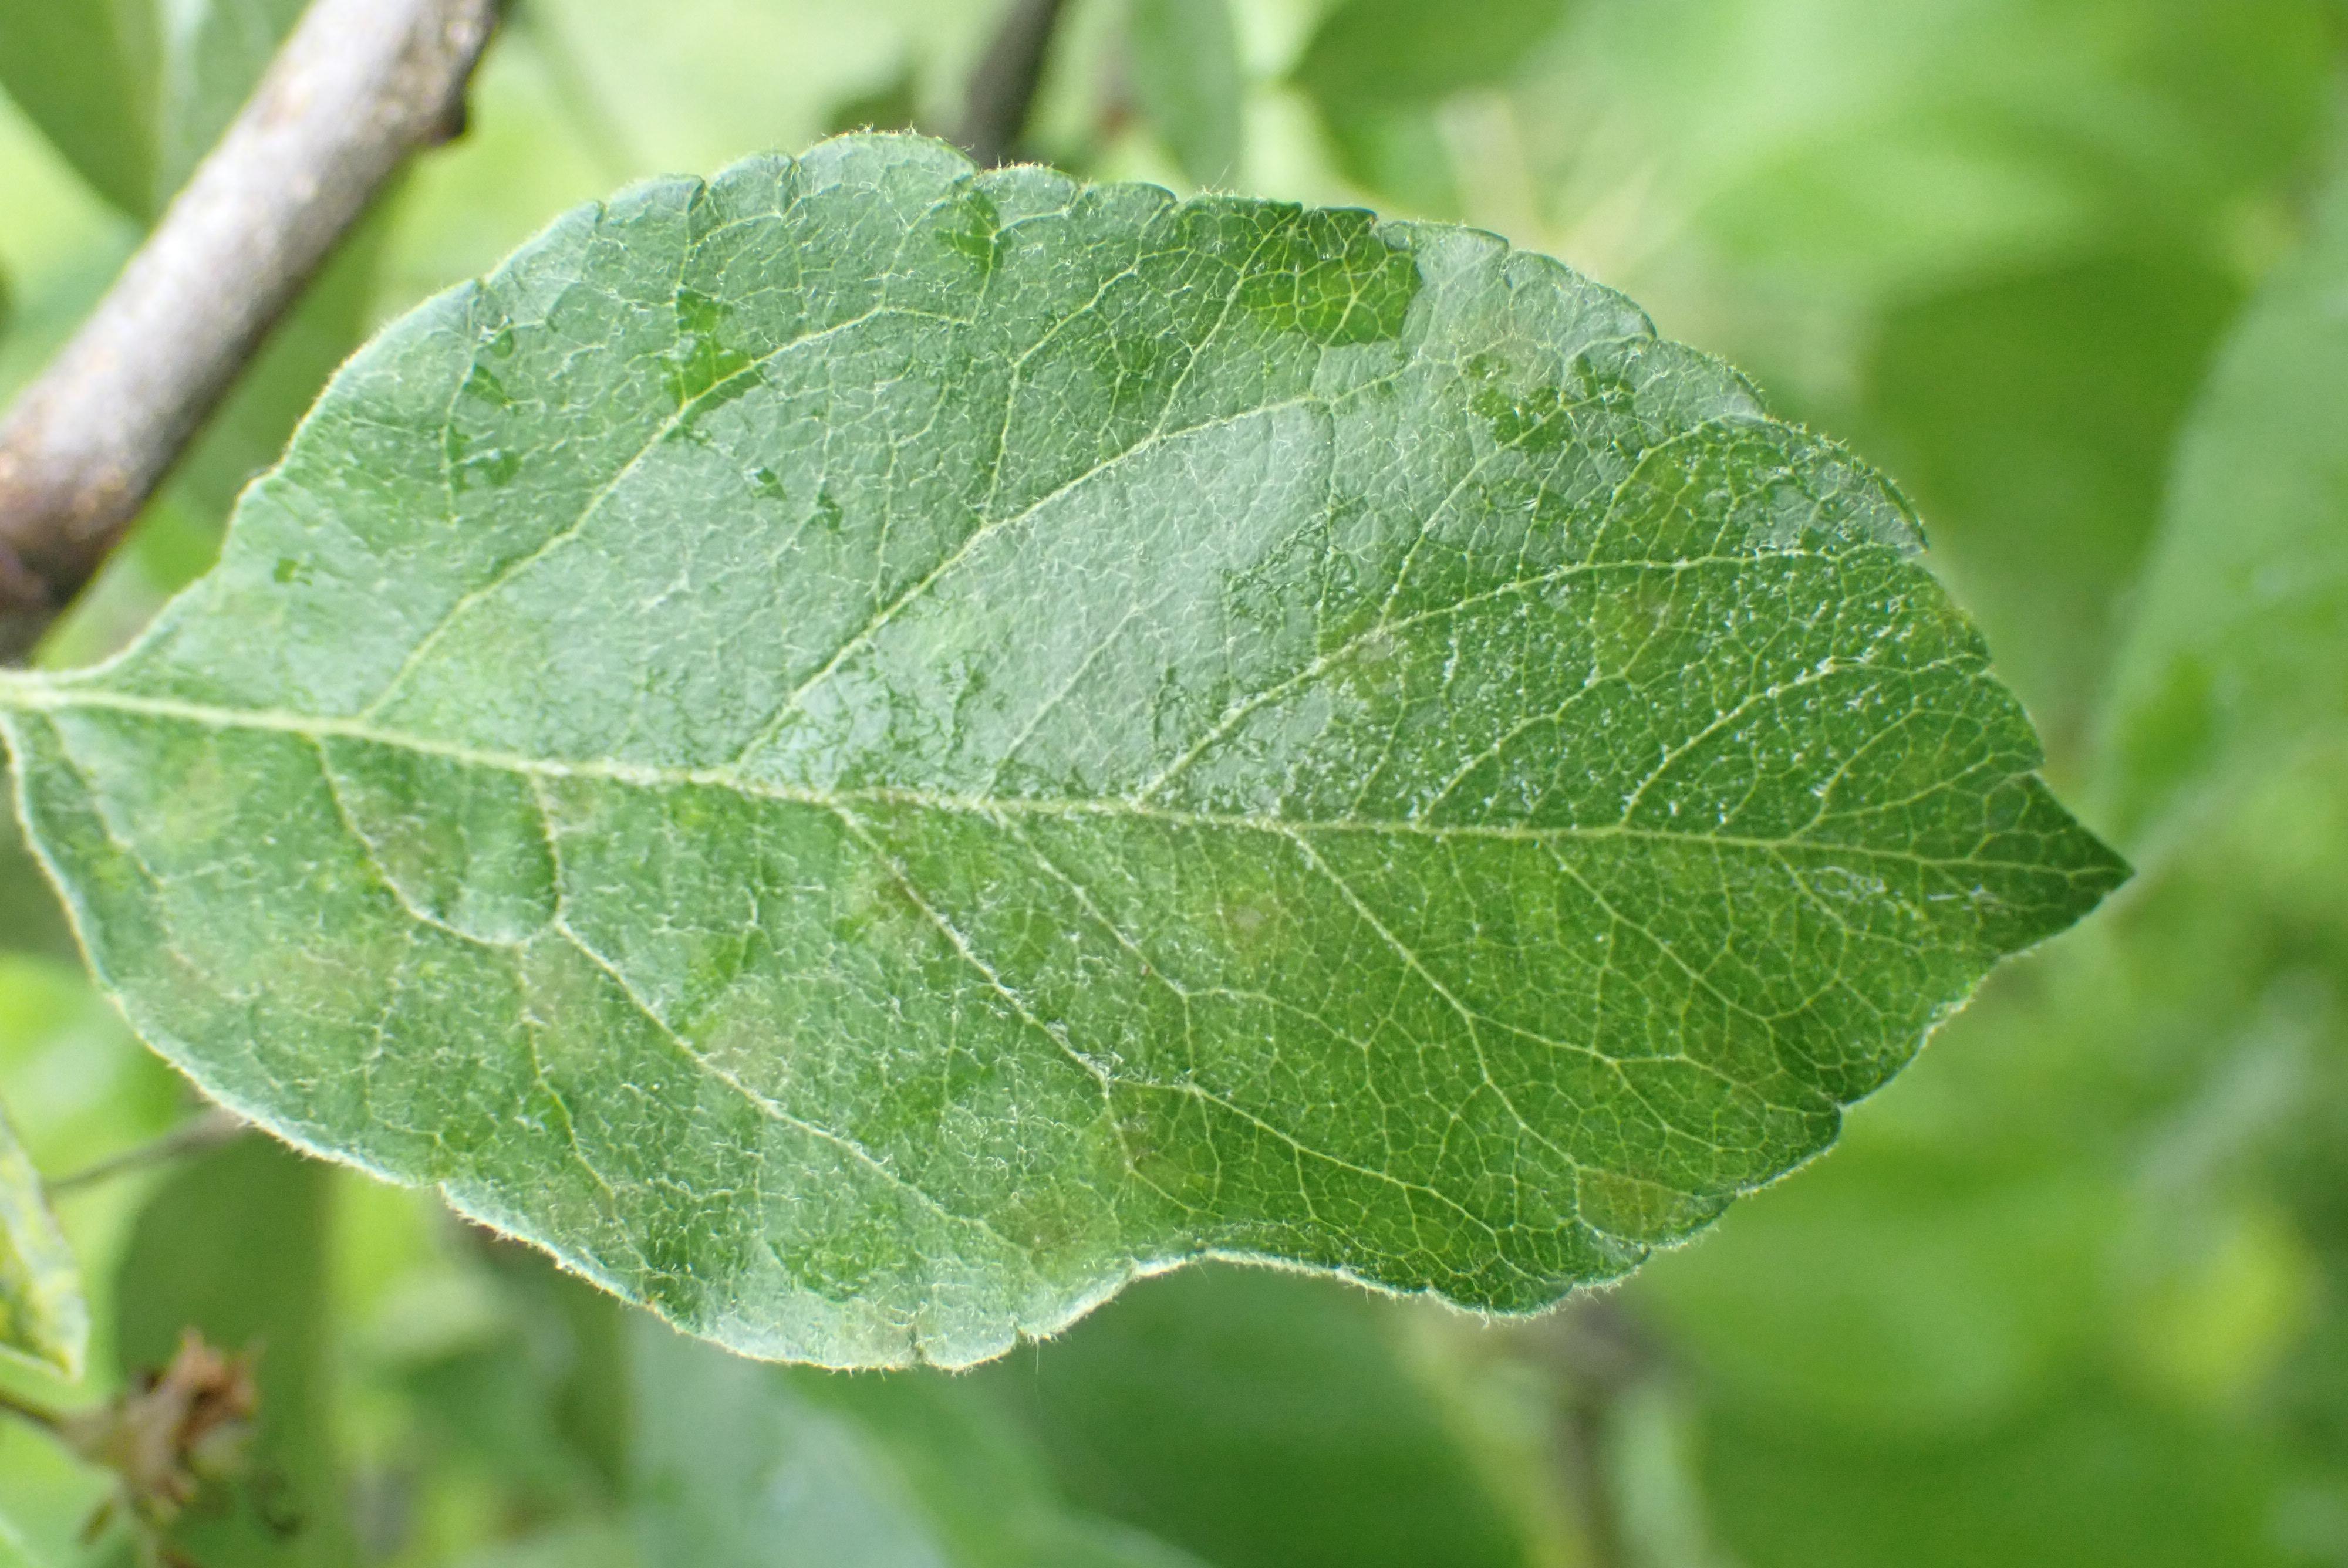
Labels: scab